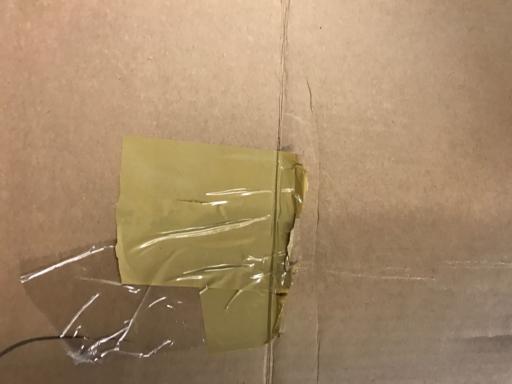
Label: cardboard